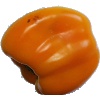
Label: yellow_pepper